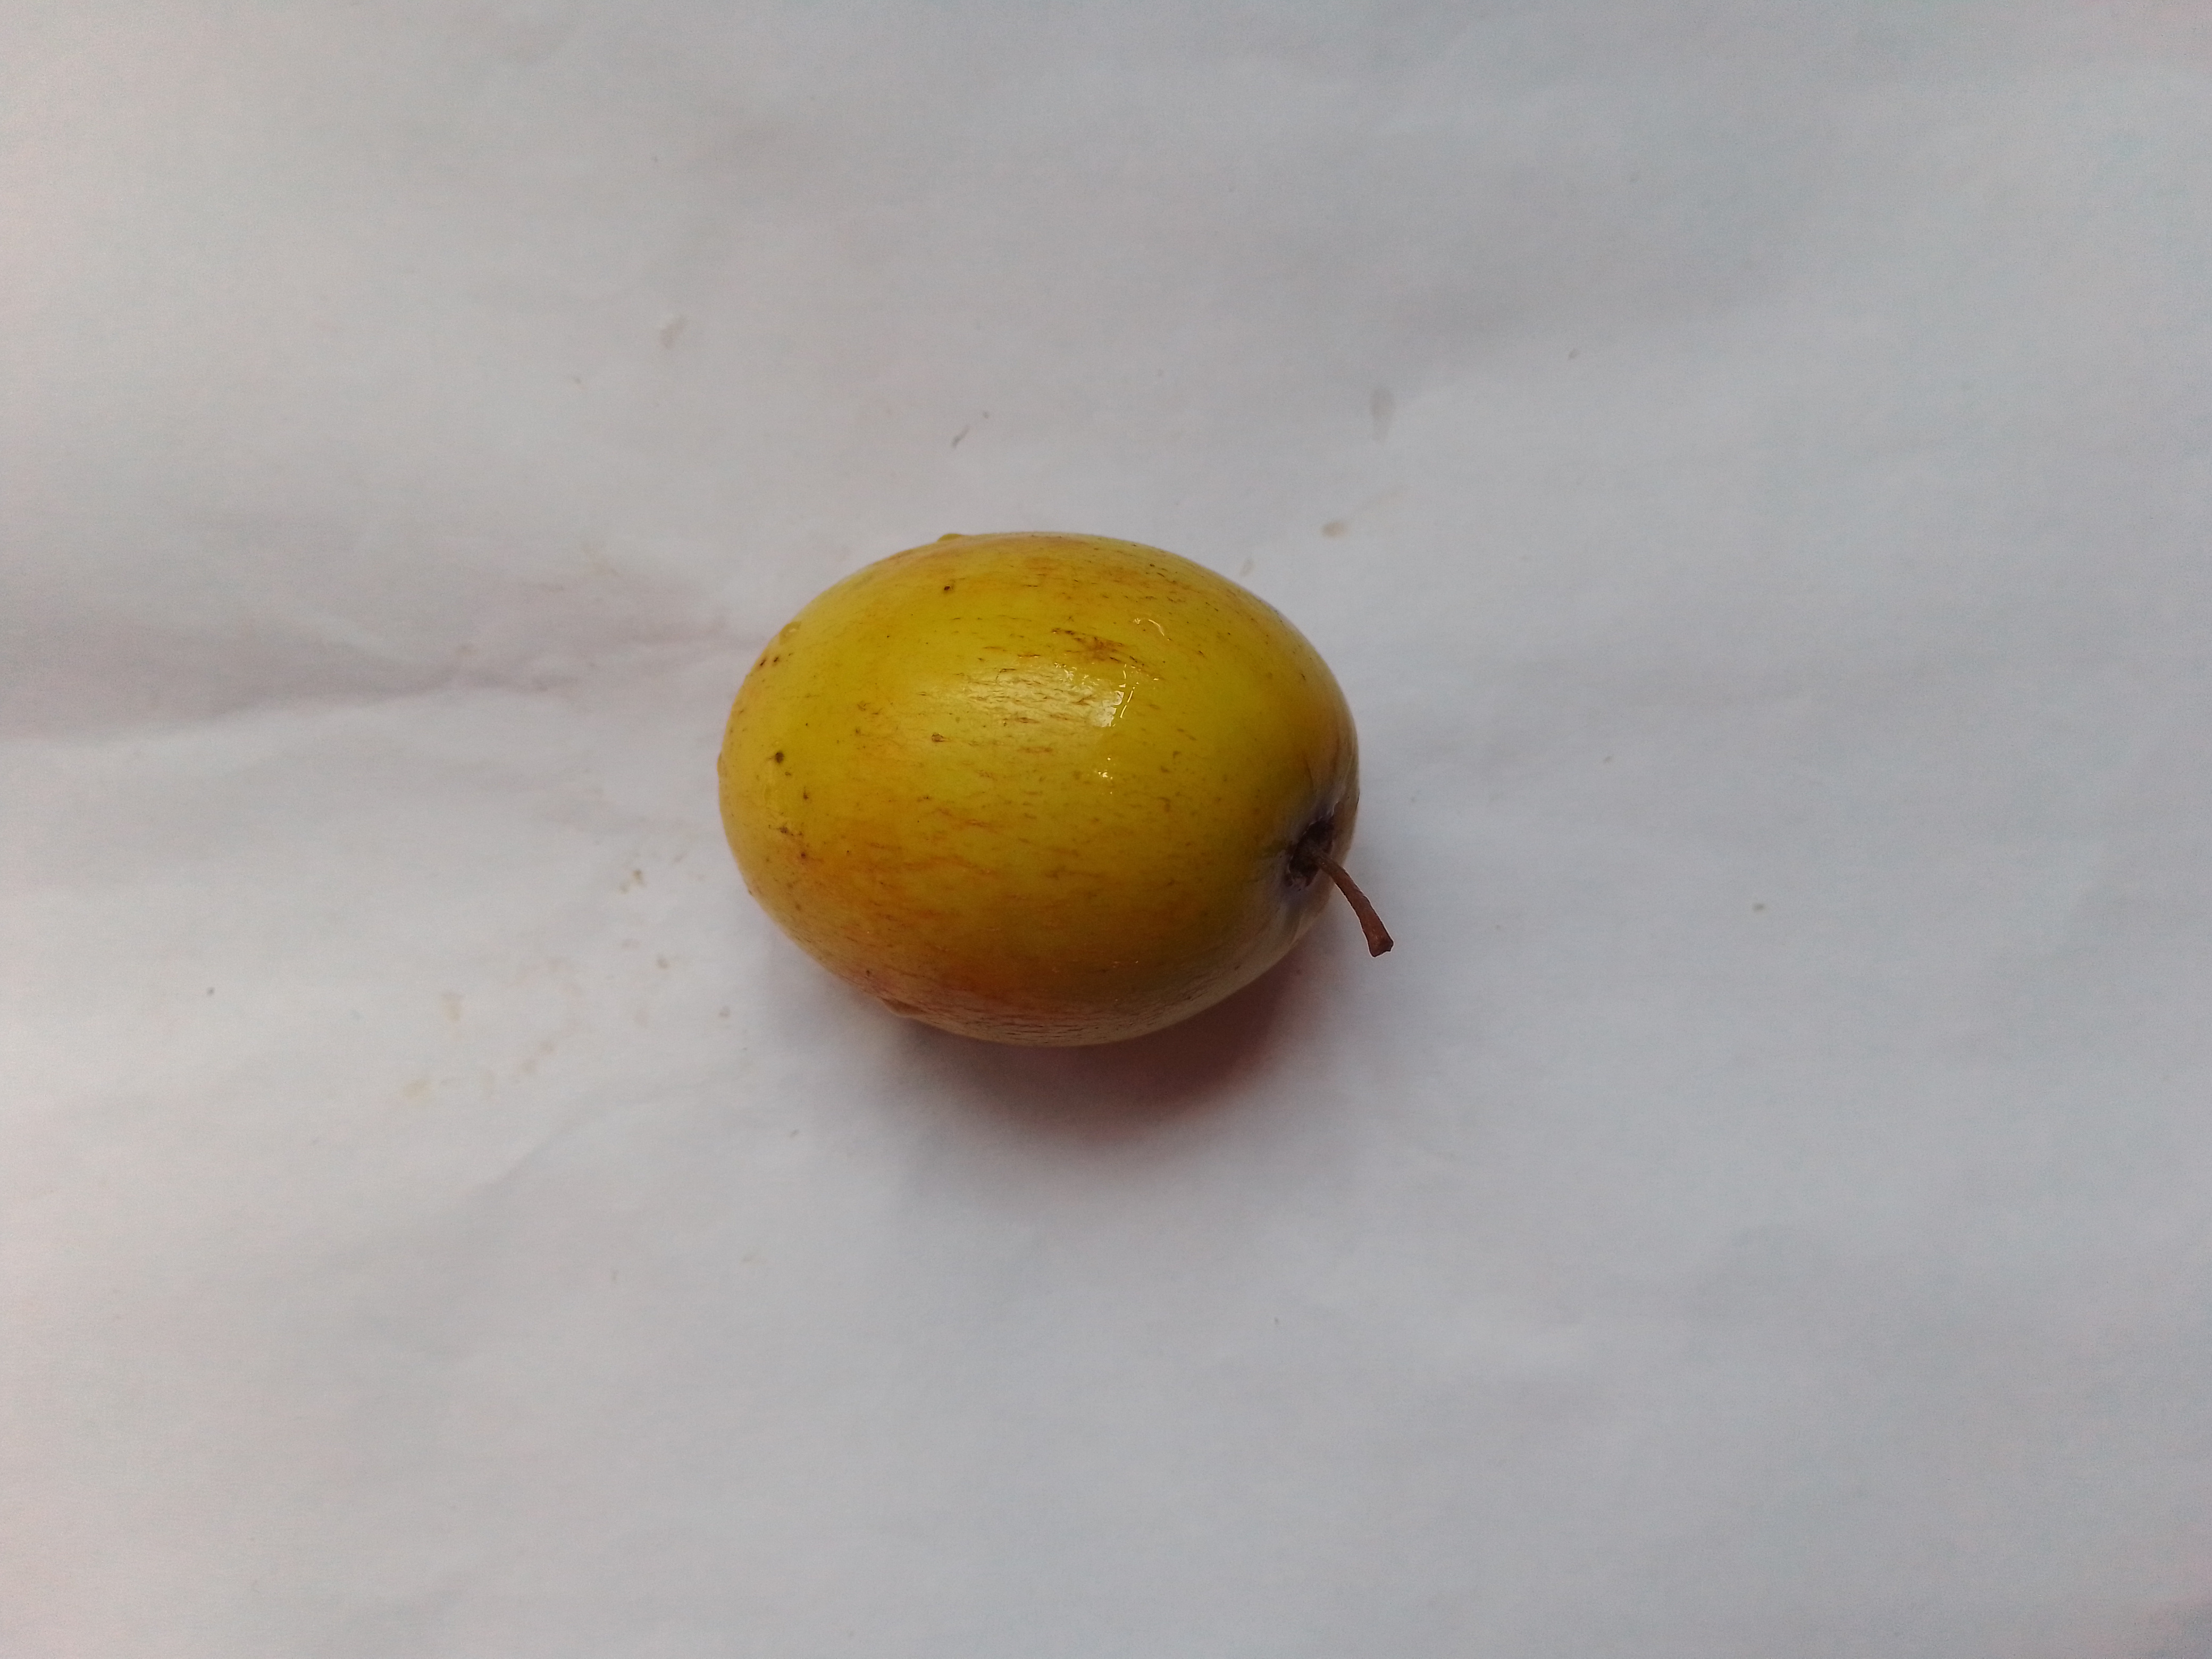
Fruit: jujube
Condition: fresh